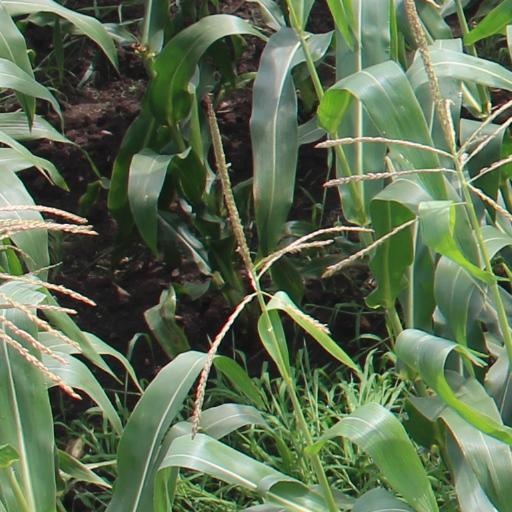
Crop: maize; corn